Not Without a Fight

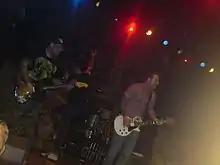
Klein, Pundik and Gilbert perform during the 2009 "Not Without a Fight" Tour at the Wolverhampton Civic Hall

Upon completion of the album, the band were in a position to present songs to various record labels. Bad Religion guitarist Brett Gurewitz, already a keen admirer of the band, signed them to his long running independent label Epitaph Records in September 2008, with a view to release the album in February 2009. In September and October 2008, New Found Glory went on a US tour, dubbed the Easycore Tour, with International Superheroes of Hardcore, A Day to Remember, Four Year Strong and Crime in Stereo. On October 13, 2008, Bolooki revealed that the album would be titled "Not Without a Fight". He said it "kind of goes in with the whole idea that we've been around for a while and we really feel like a resurgence for us that after eleven years now we're still relevant." In November 2008, they went on a UK tour with Set Your Goals and Four Year Strong. The first single from the album was "Listen to Your Friends", and was released through iTunes on December 23. On January 6, 2009, the album's artwork and track listing were posted online. "Listen to Your Friends" was released to radio on January 27, 2009. Over a month before its official release, the album leaked online. In response to this, guitarist Chad Gilbert stated although he was disappointed, he was happy for his band's music to be heard by any means: "As far as the leaking thing. If my favorite bands CD came out early online I would download it too. I will still buy it though because when I love a band I've got to have the album packaging and artwork. The whole building up to release date loses a bit of its excitement but to be honest, the fans that would go out of their way to download it are the true fans that go out of their way to buy merch and are the ones that will know the words first and sing every song at the show." In February and March, the band toured Australia as part of the Soundwave festival.